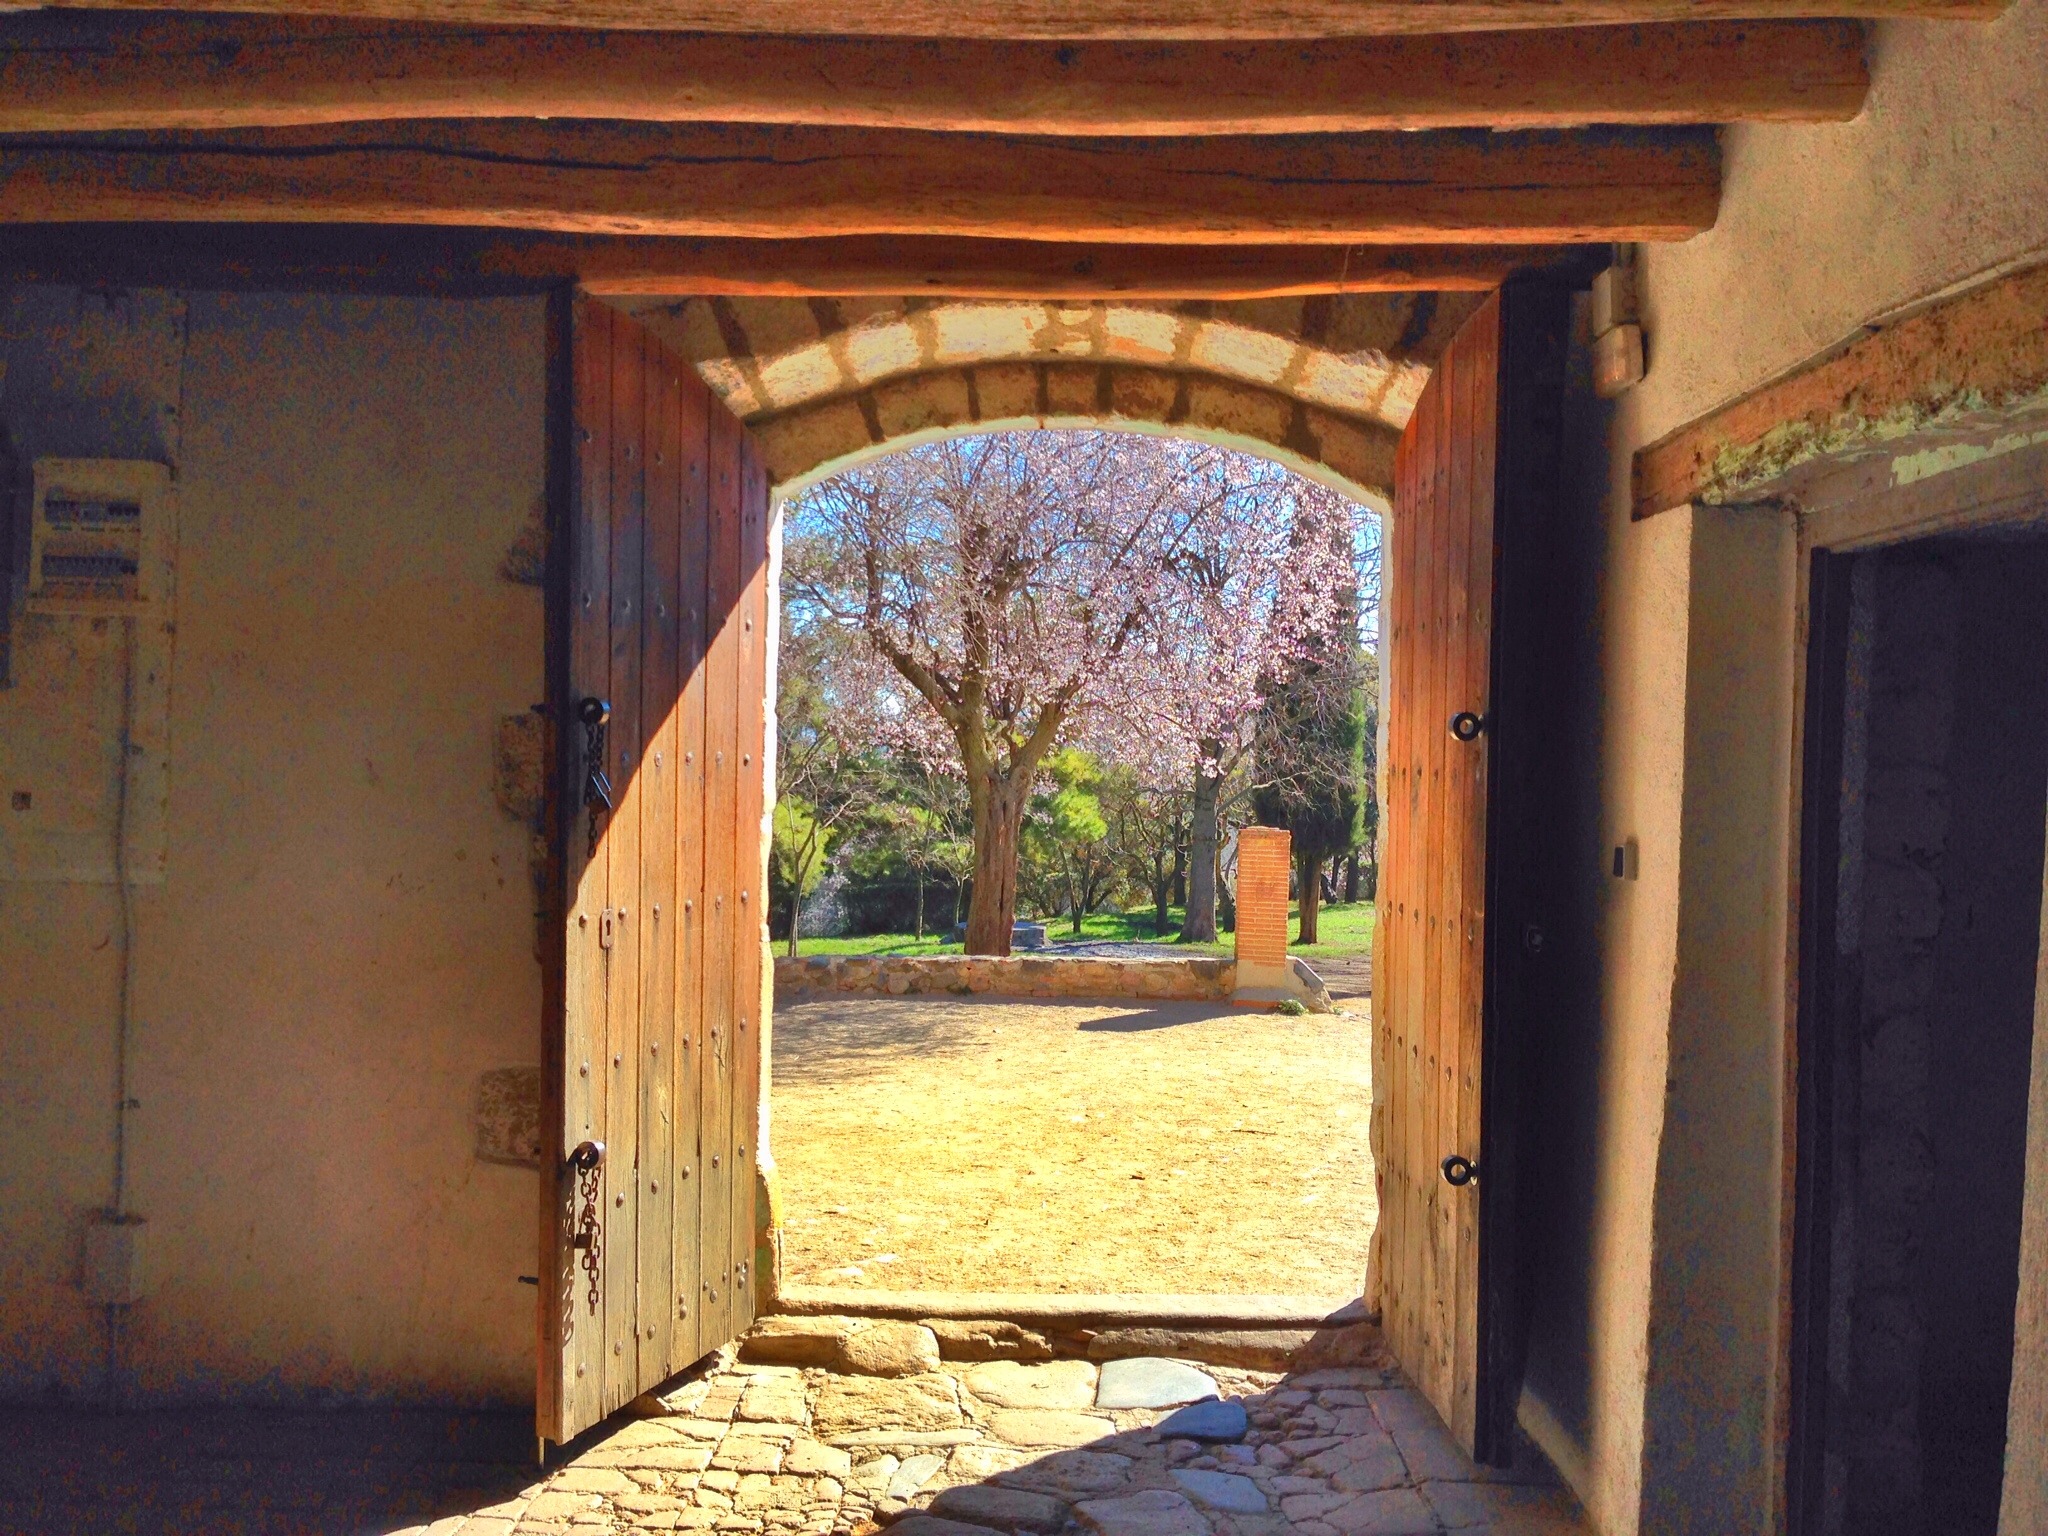
architecture, wood, mansion, house, window, building, old, home, wall, stone, rustic, arch, rural, cottage, property, door, interior design, farmhouse, catalonia, estate, pedra, hacienda, more, porta, vall s, pieda, ancient history, cardedeu, more than sant hilari, hilari, sant hilari